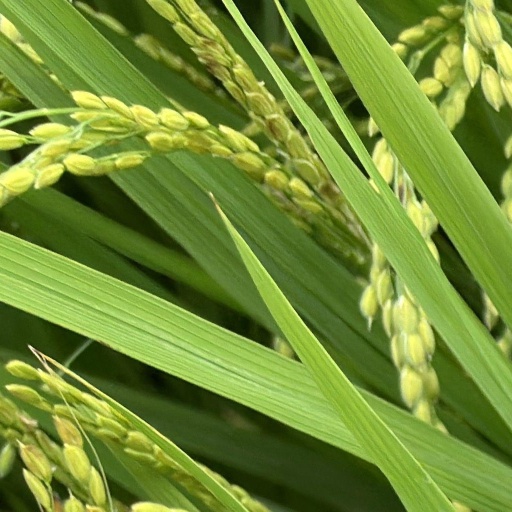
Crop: rice